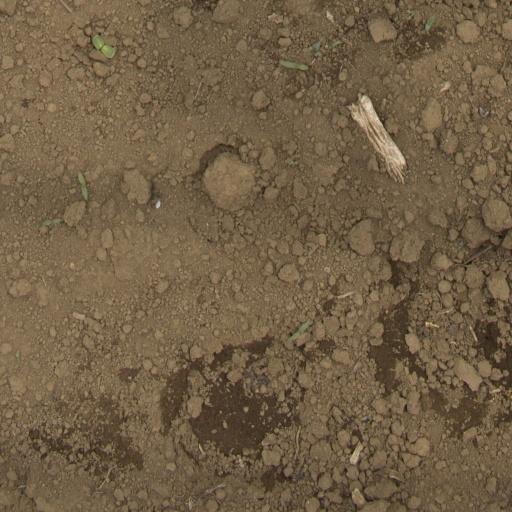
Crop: Jerusalem artichoke